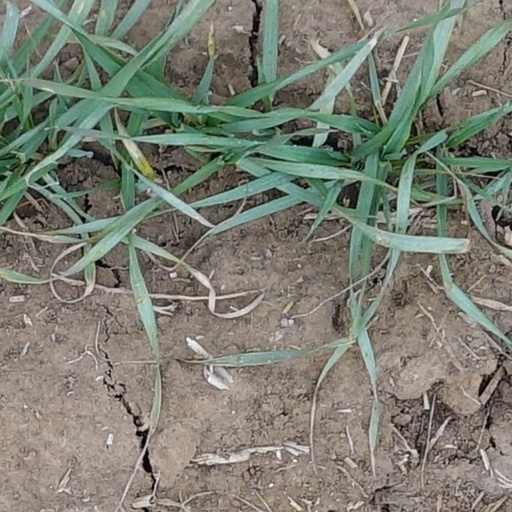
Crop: wheat